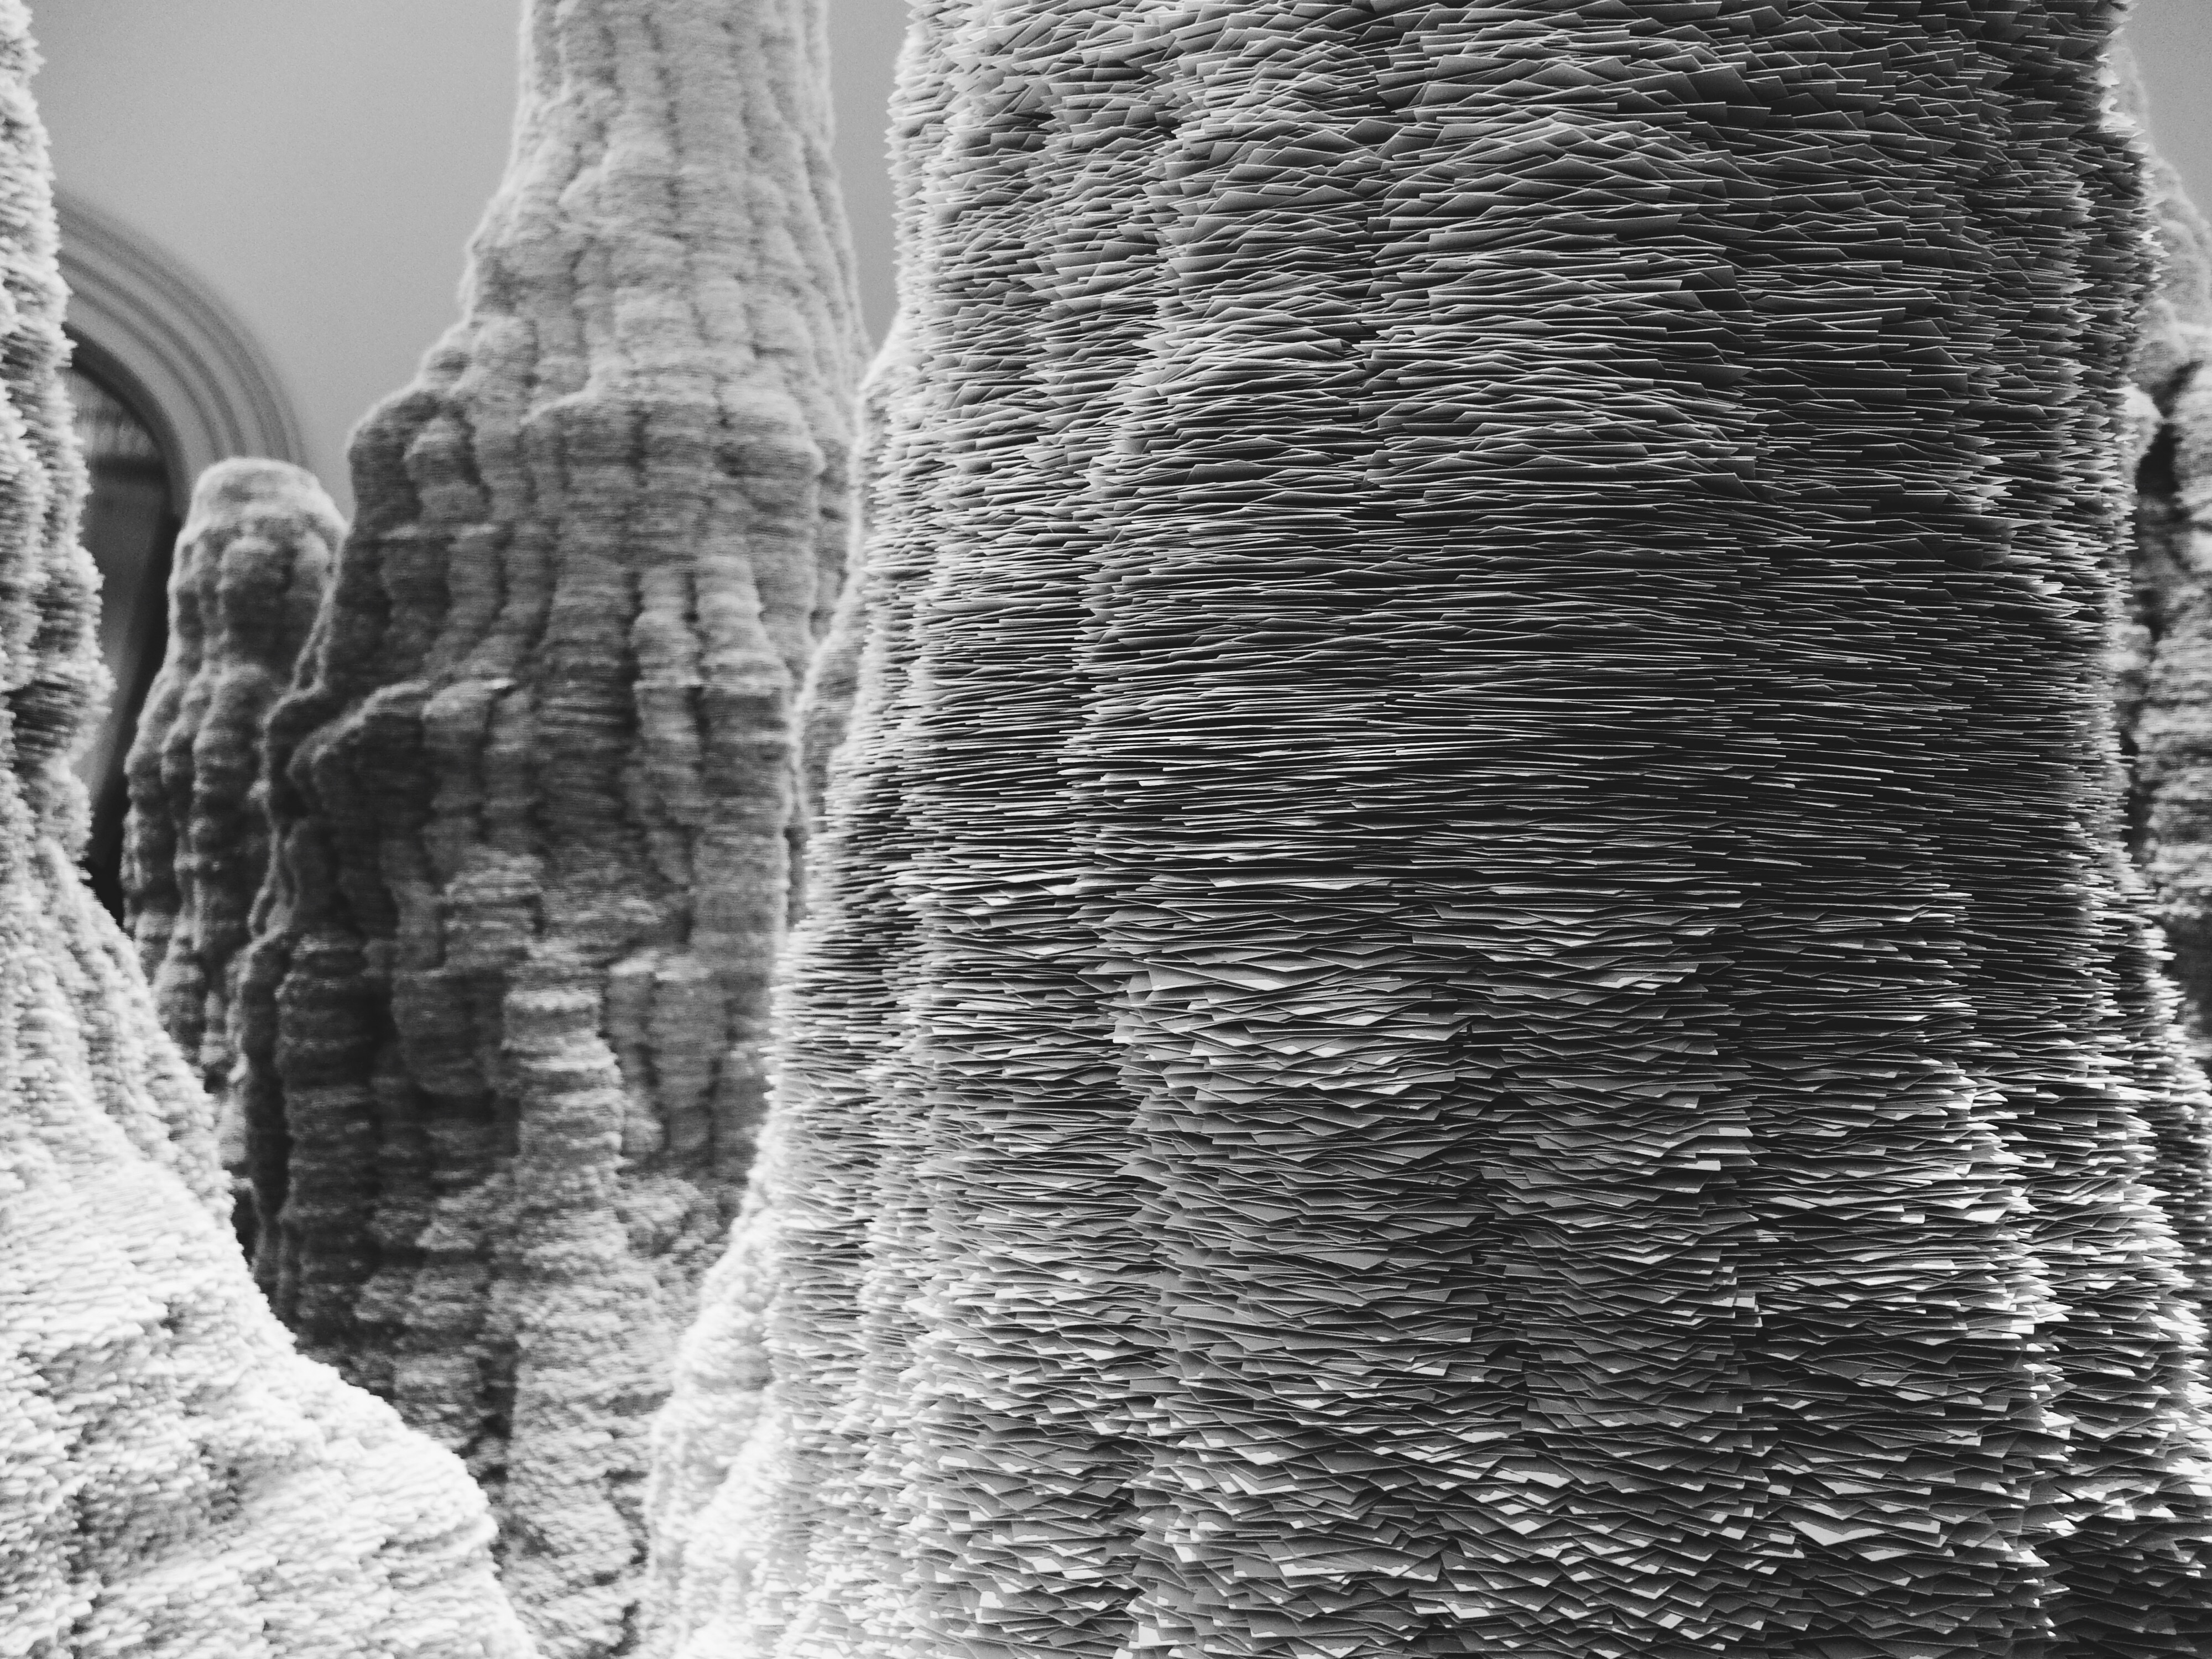
tree, rock, black and white, trunk, formation, ice, monochrome, monochrome photography